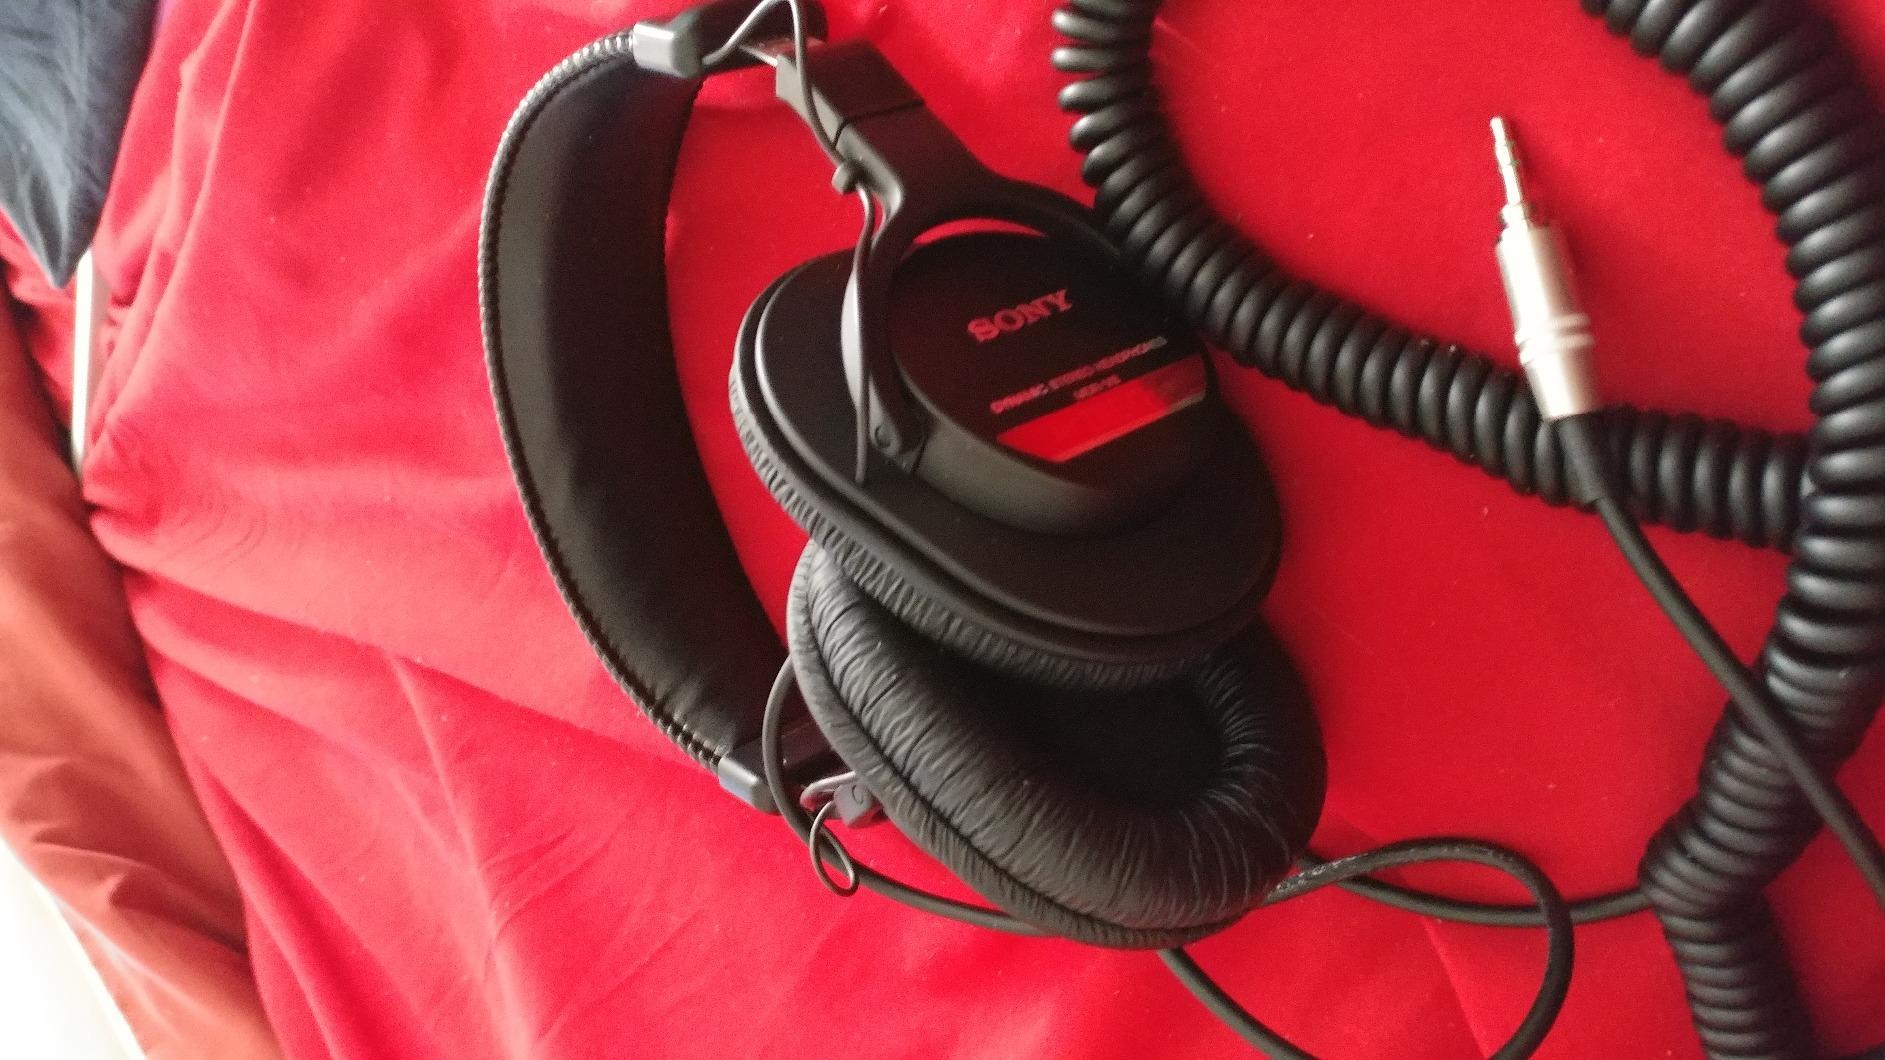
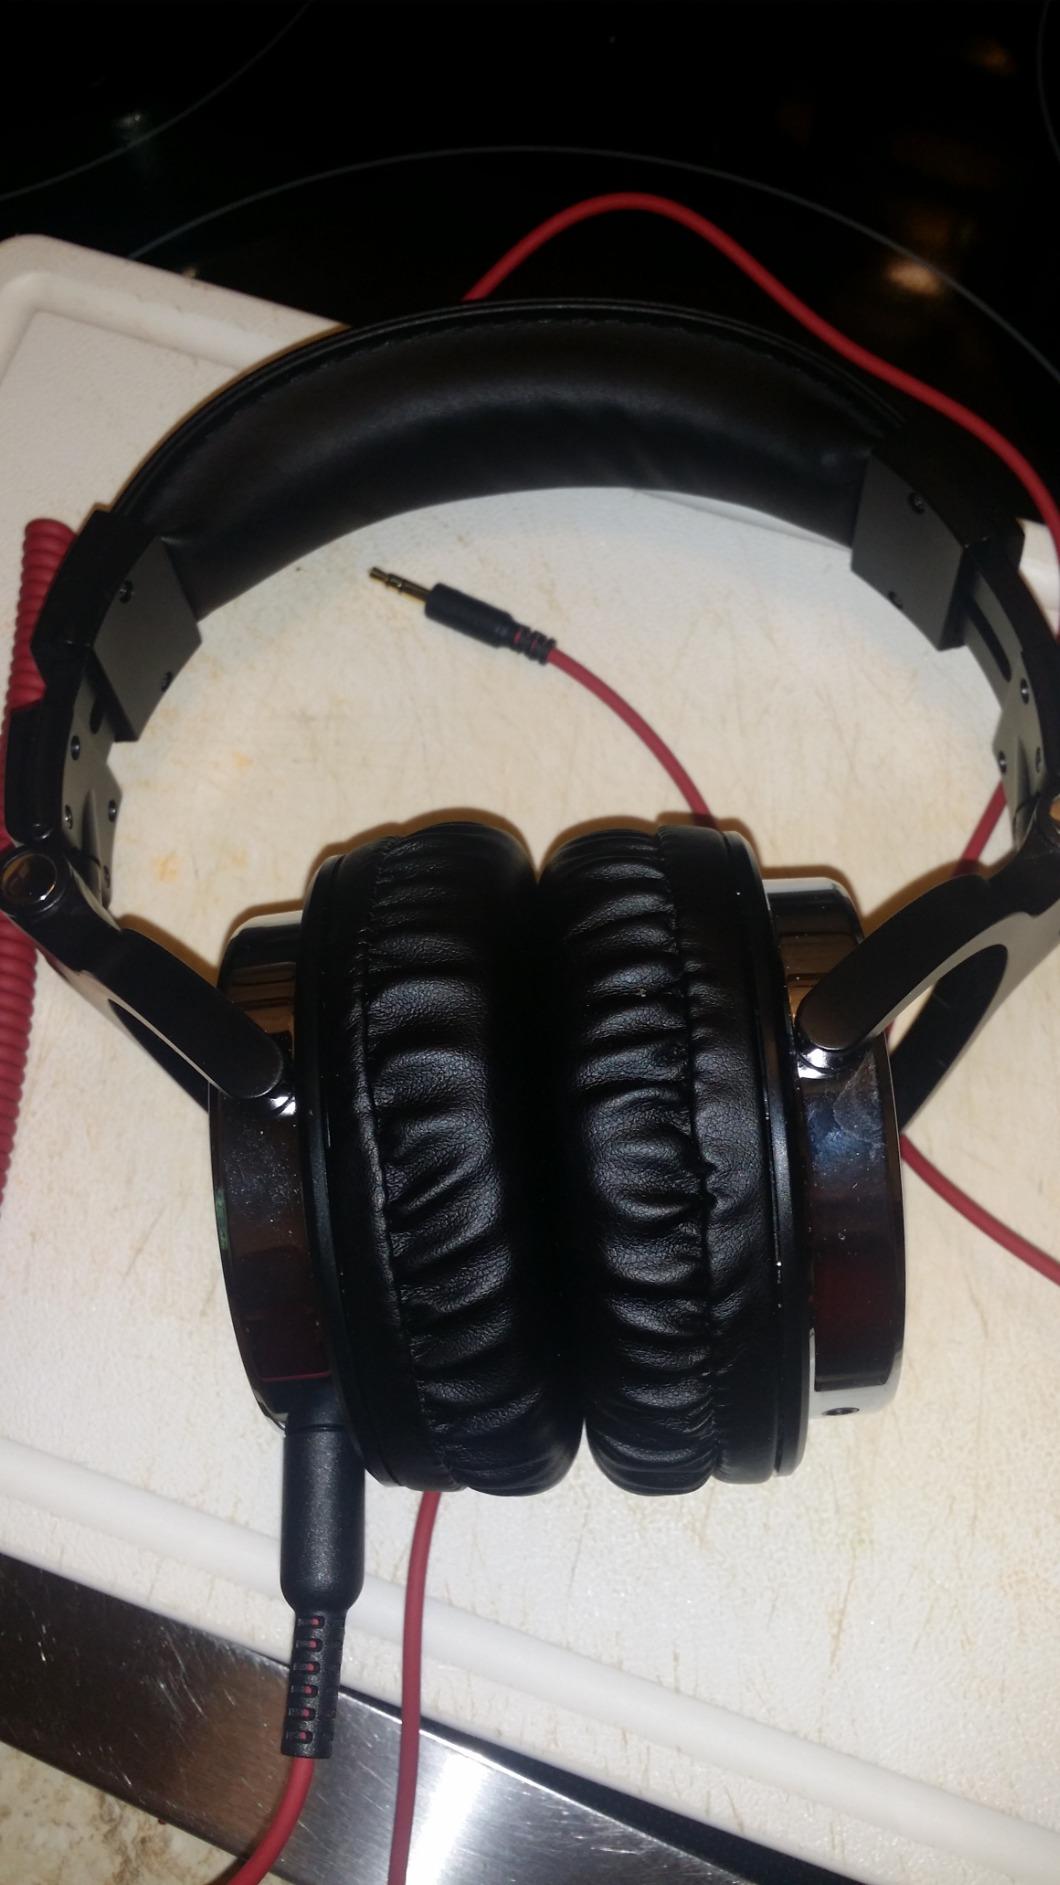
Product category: headphones
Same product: no